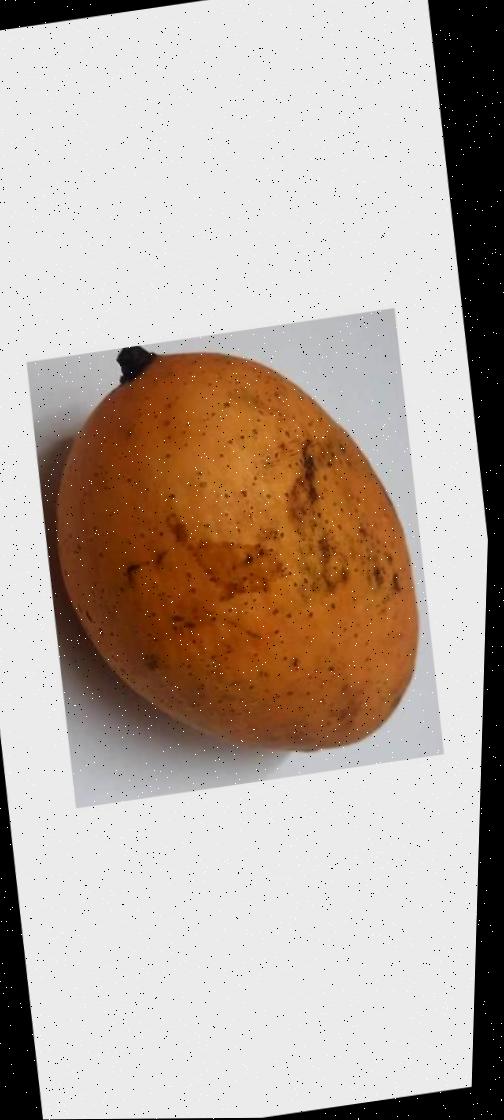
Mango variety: Ashshina Classic